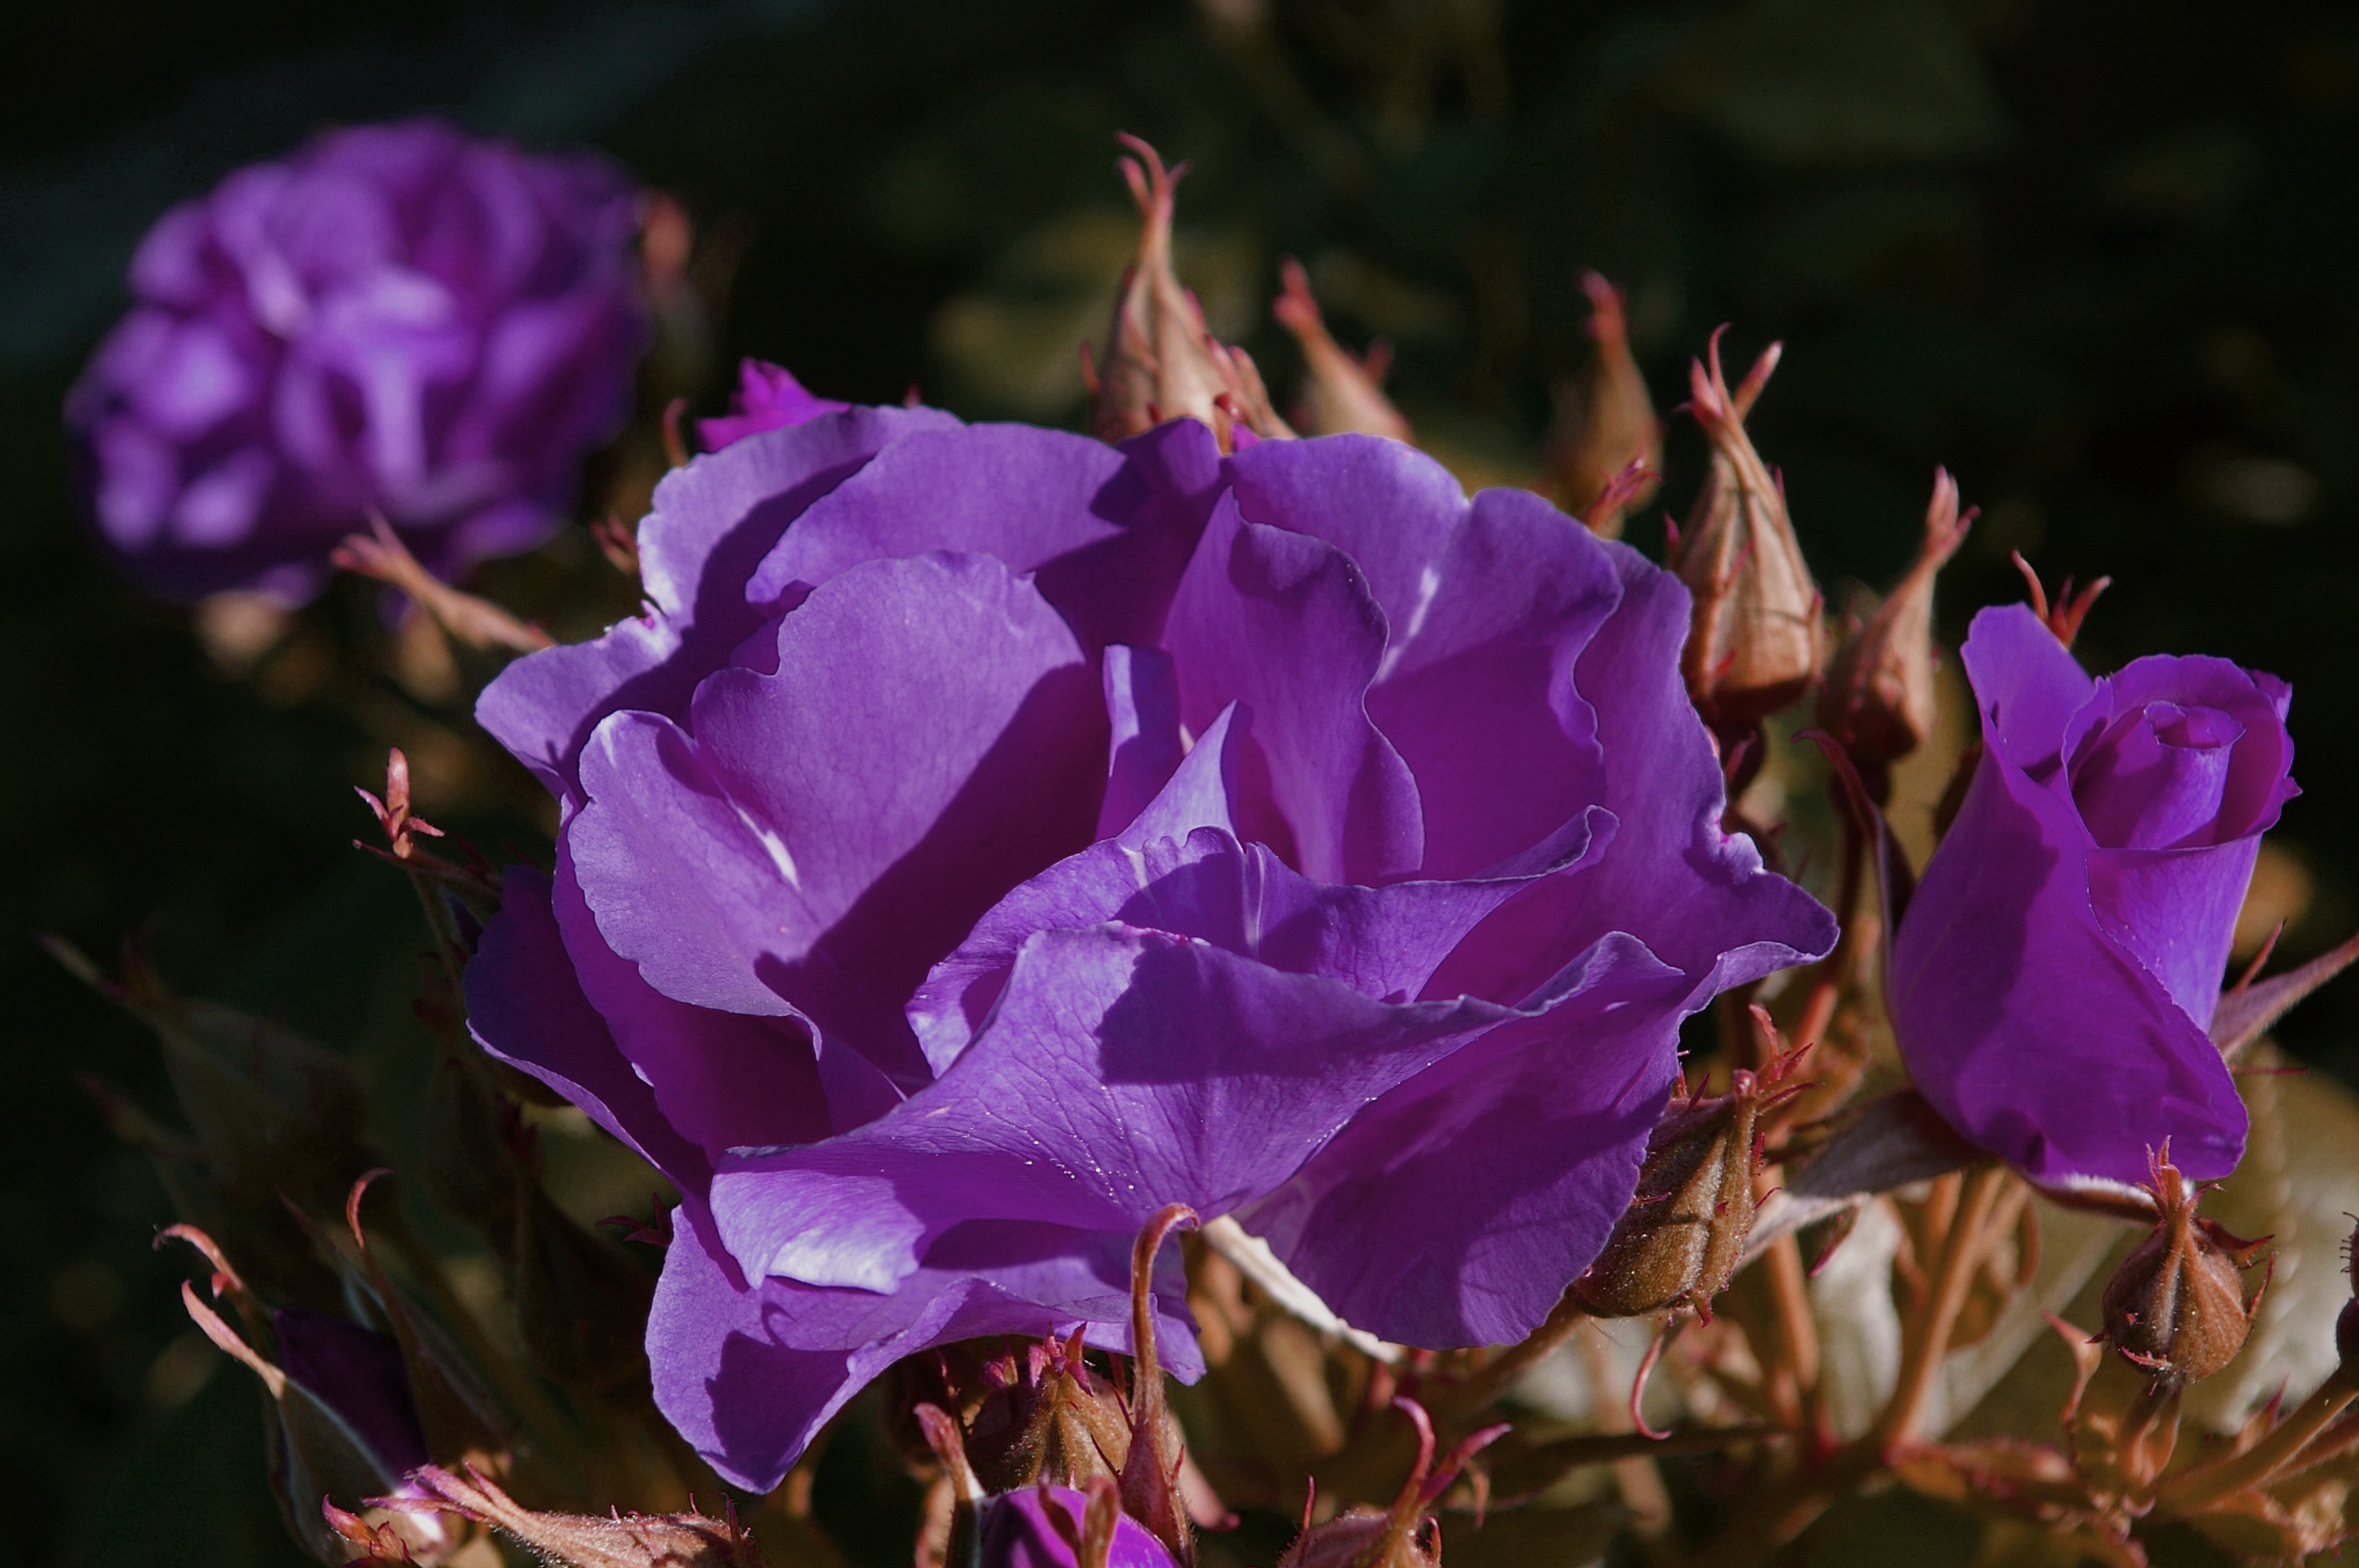
nature, blossom, plant, leaf, flower, purple, petal, summer, floral, bouquet, rose, botany, blue, colorful, garden, flora, wildflower, flowers, flower bed, petals, decorative, shrub, thorns, botanical garden, time of year, macro photography, rose garden, flowering plant, garden roses, rose family, rose thorns, rhapsody in blue, blue rose, bluest rose, annual plant, land plant